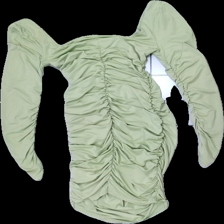
View: back
Type: Dress
Category: Ladies
Brand: Not in the list
Colors: Green
Material: 100% polyester
Pattern: Other
Cut: Regular
Size: S
Season: All
Price range: <50
Recommended usage: Reuse
Description: Tight klänning med mycket resår